Jacob Madsen

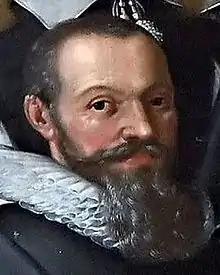
Detail from oil painting in Church of Holmen

Jacob Madsen (1596 – 21 May 1653) was a Danish merchant, shipowner and builder with close ties to the crown during the late reign of Christian IV. He was mayor of Christianshavn from 1641 to 1653.